WJSR

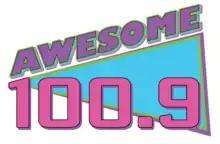
Previous logo

On October 1, 2020, WJSR dropped the adult hits format and began stunting with snippets of songs as "Short Attention Span Radio". On October 13, WJSR shifted their stunting to Christmas music as "Santa 100.9". The stunt continued well beyond the holiday season, until March 4, 2021 as WJSR returned to classic hits as "Awesome 100.9".